Too Late the Phalarope

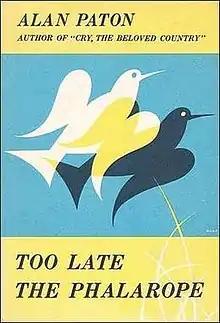
First US edition (publ. Scribner)

Too Late the Phalarope is the second novel of Alan Paton, the South African author who is best known for writing "Cry, the Beloved Country". It was published in 1953, and was the last novel he published before "Ah, but Your Land Is Beautiful" in 1981.